Soviet–Afghan War

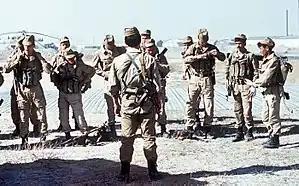
A Soviet Spetsnaz (special operations) group prepares for a mission in Afghanistan, 1988.

The war now developed into a new pattern: the Soviets occupied the cities and main axis of communication, while the Afghan mujahideen, which the Soviet Army soldiers called 'Dushman,' meaning 'enemy', divided into small groups and waged a guerrilla war in the mountains. Almost 80 percent of the country was outside government control. Soviet troops were deployed in strategic areas in the northeast, especially along the road from Termez to Kabul. In the west, a strong Soviet presence was maintained to counter Iranian influence. Incidentally, special Soviet units would have also performed secret attacks on Iranian territory to destroy suspected Mujahideen bases, and their helicopters then got engaged in shootings with Iranian jets. Conversely, some regions such as Nuristan, in the northeast, and Hazarajat, in the central mountains of Afghanistan, were virtually untouched by the fighting, and lived in almost complete independence. Bashgal, in Nuristan, was additionally a Salafi quasi-state known as the Islamic Revolutionary State of Afghanistan. Parts of Kunar, Laghman and Nangarhar were also incorporated into the short-lived Islamic Emirate of Kunar after the Soviet withdrawal from Afghanistan.